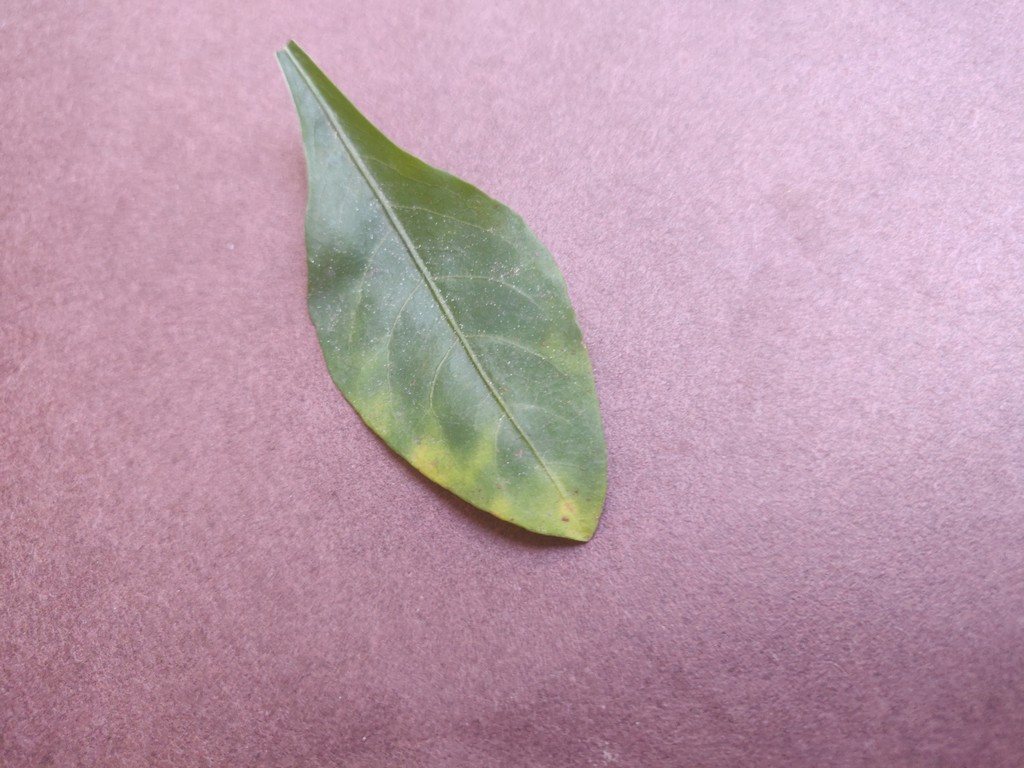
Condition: Unhealthy
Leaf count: single
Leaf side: front